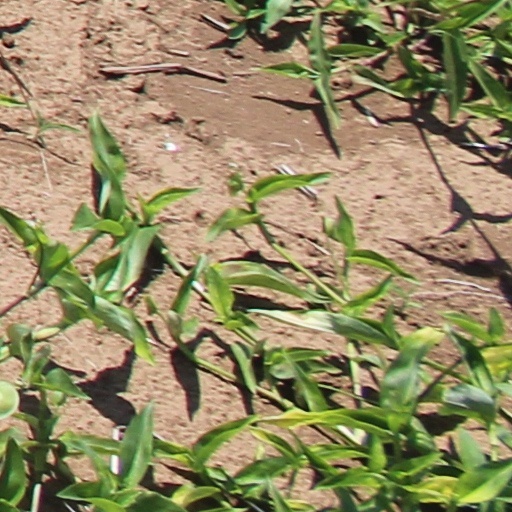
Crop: wheat